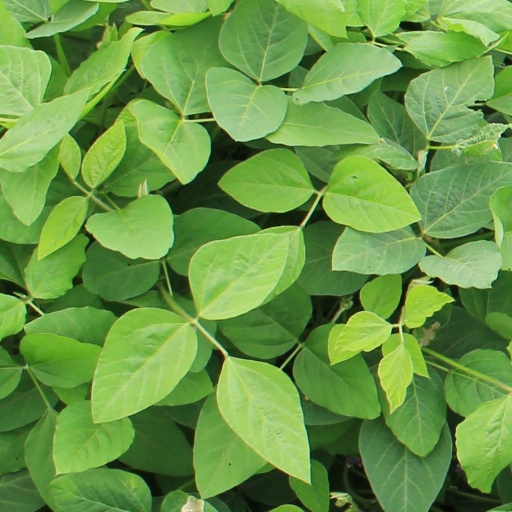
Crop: soybean